Sahar Dolatshahi

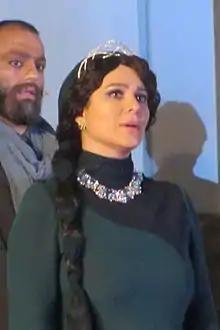
Sahar Dolatshahi and Saber Abar in a theatre

Dolatshahi has lent her voice to the audiobook of "My Lucky Gazelle" by Mahmoud Dowlatabadi, "Lady Deer" by Maryam Hosseinian, and Asghar Farhadi’s film "The Past". She also performed a live reading of "Casablanca".